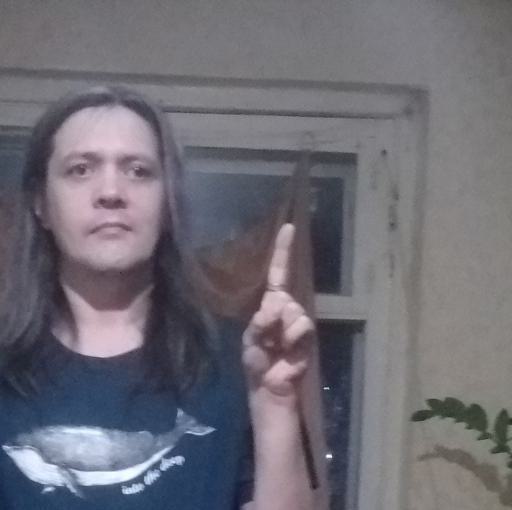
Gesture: one